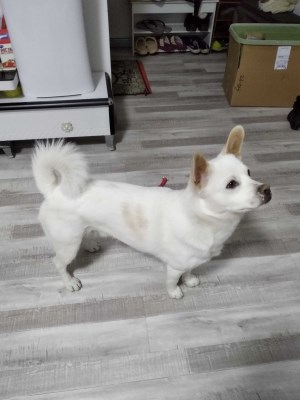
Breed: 3336-n000121-chinese_rural_dog